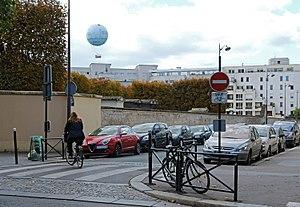
Rue Cauchy - Paris XV
La rue Cauchy est une voie du 15ᵉ arrondissement de Paris.